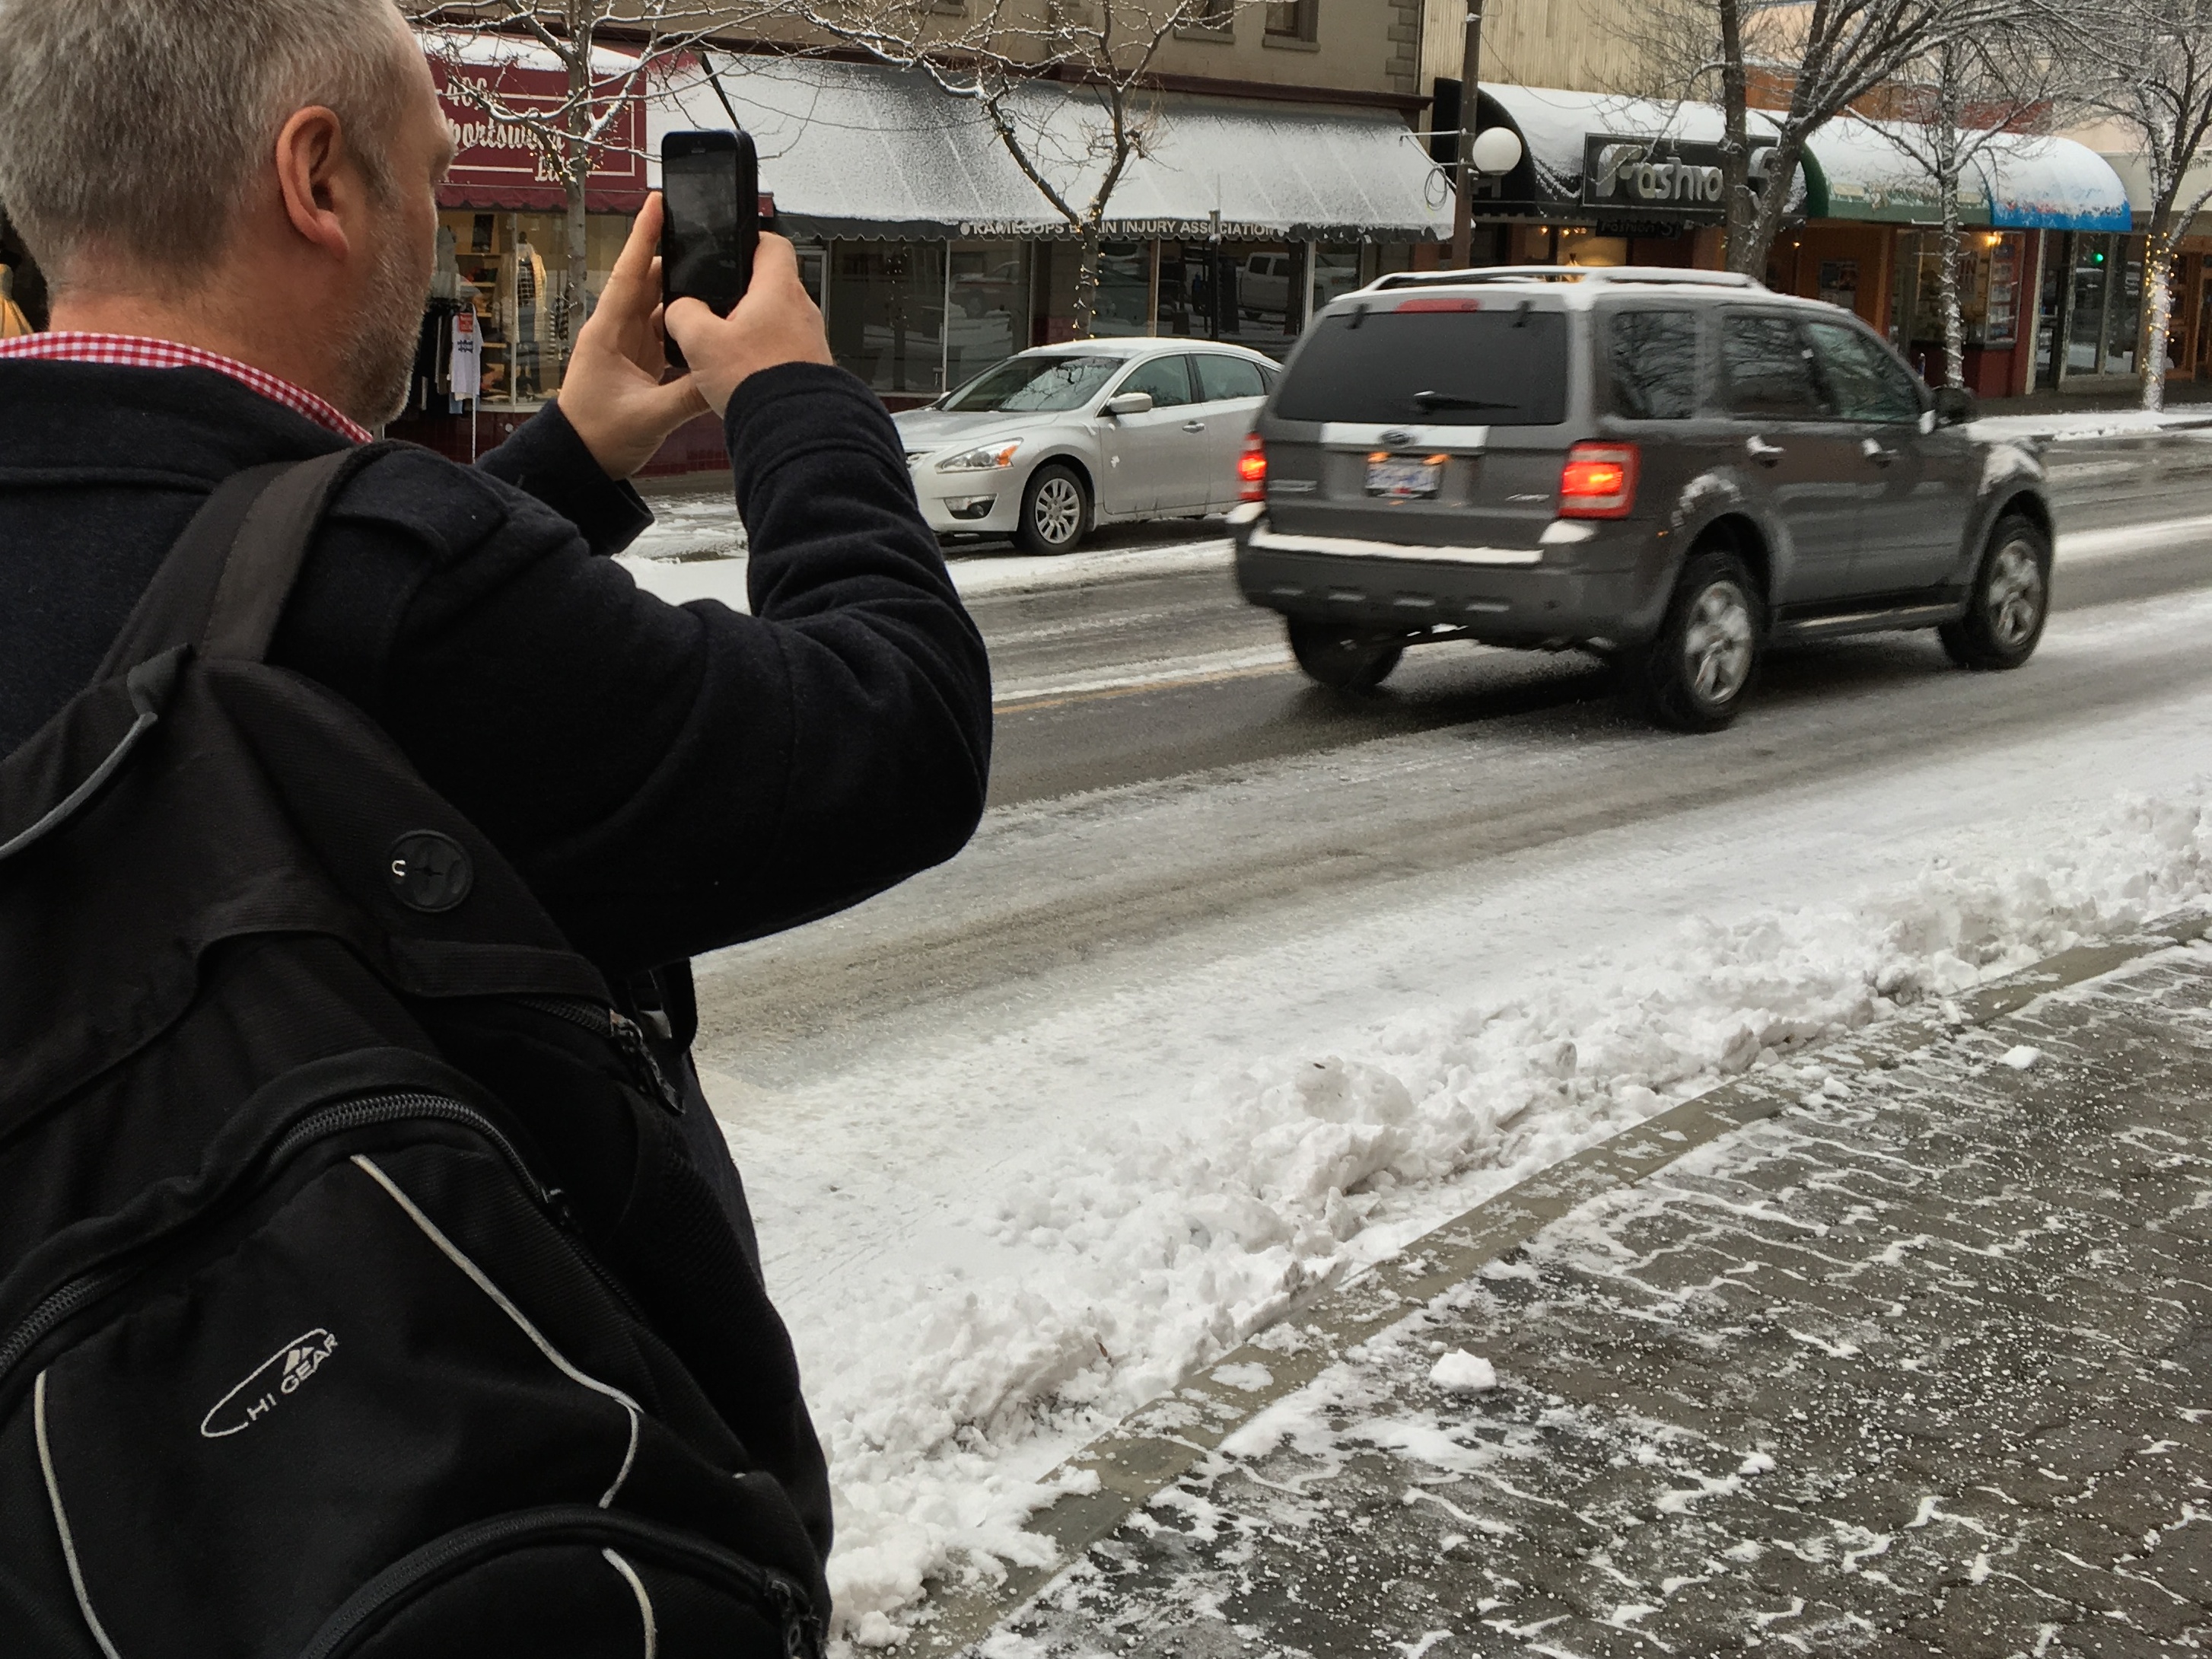
person, snow, driving, vehicle